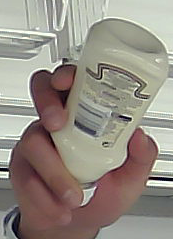
Product: heinz_mayo